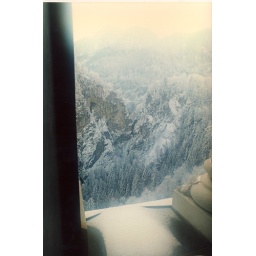
Europe 1996 r5 06 Germany, Neuschwanstein Castle view out window to snowy rocky canyon below